Alumni Athletic Club

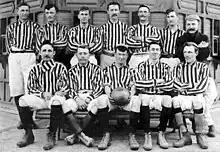
The team of 1903, champions

English High School won its first title in 1900, totaling 11 points in 6 games played. It began the long series of titles (10 over 11 seasons played) won by the team during its short existence in Argentine football.